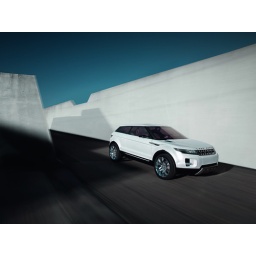
Land Rover LRX White, against white wall 1